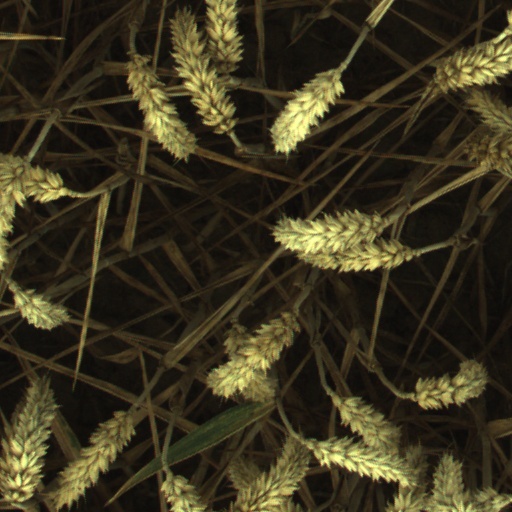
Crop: wheat